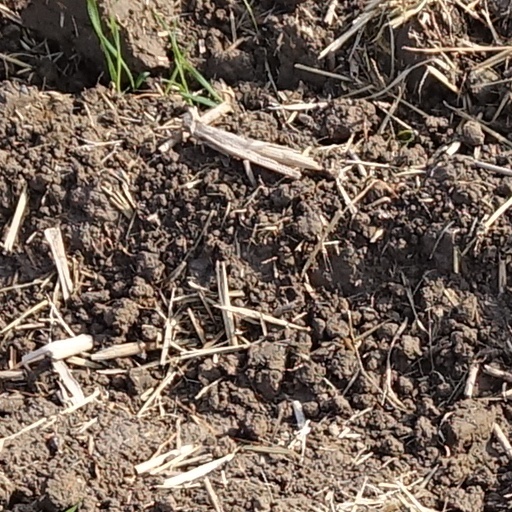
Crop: wheat